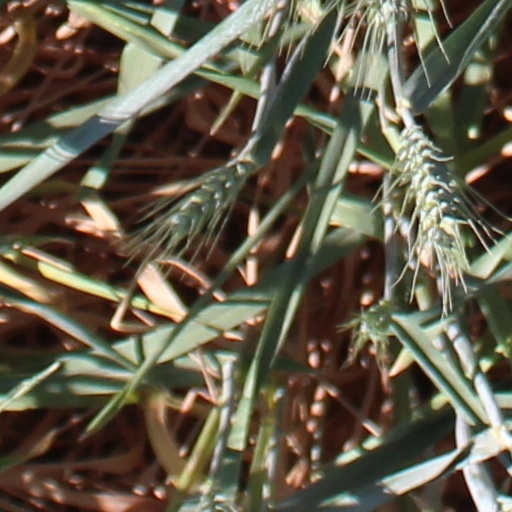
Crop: wheat